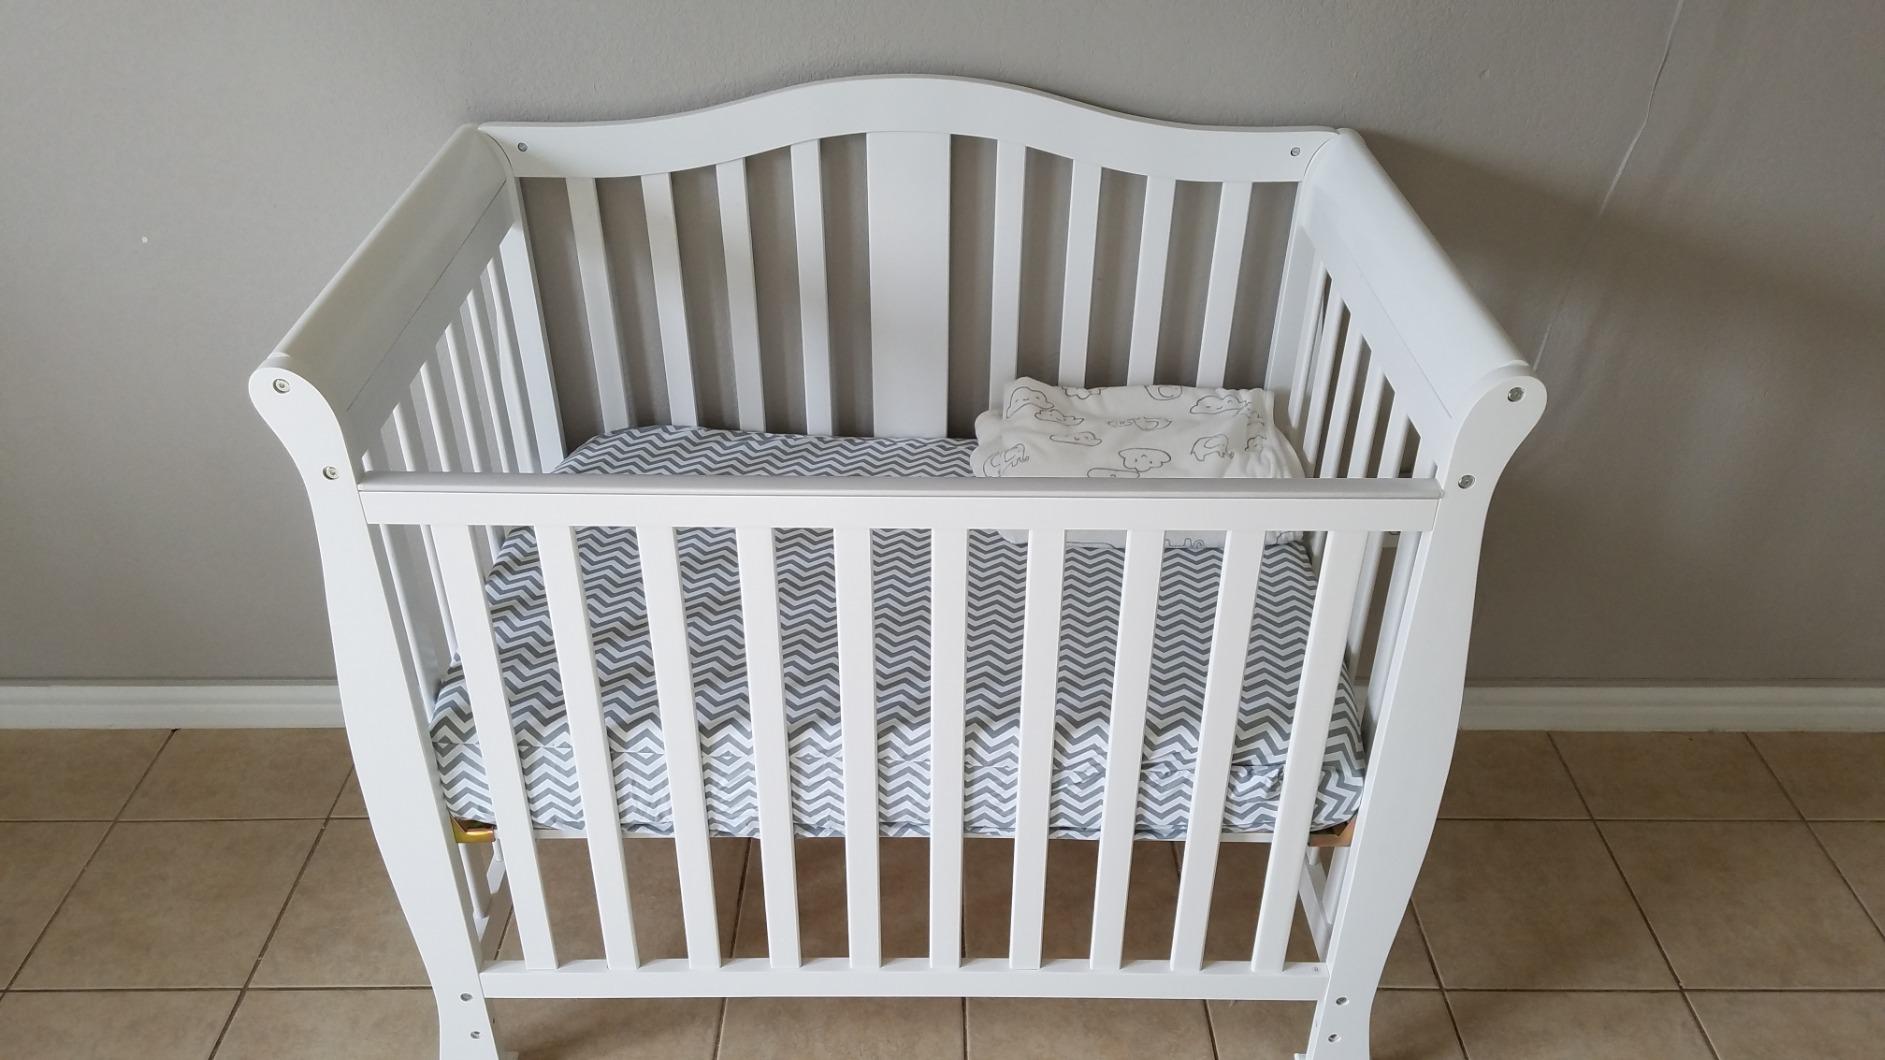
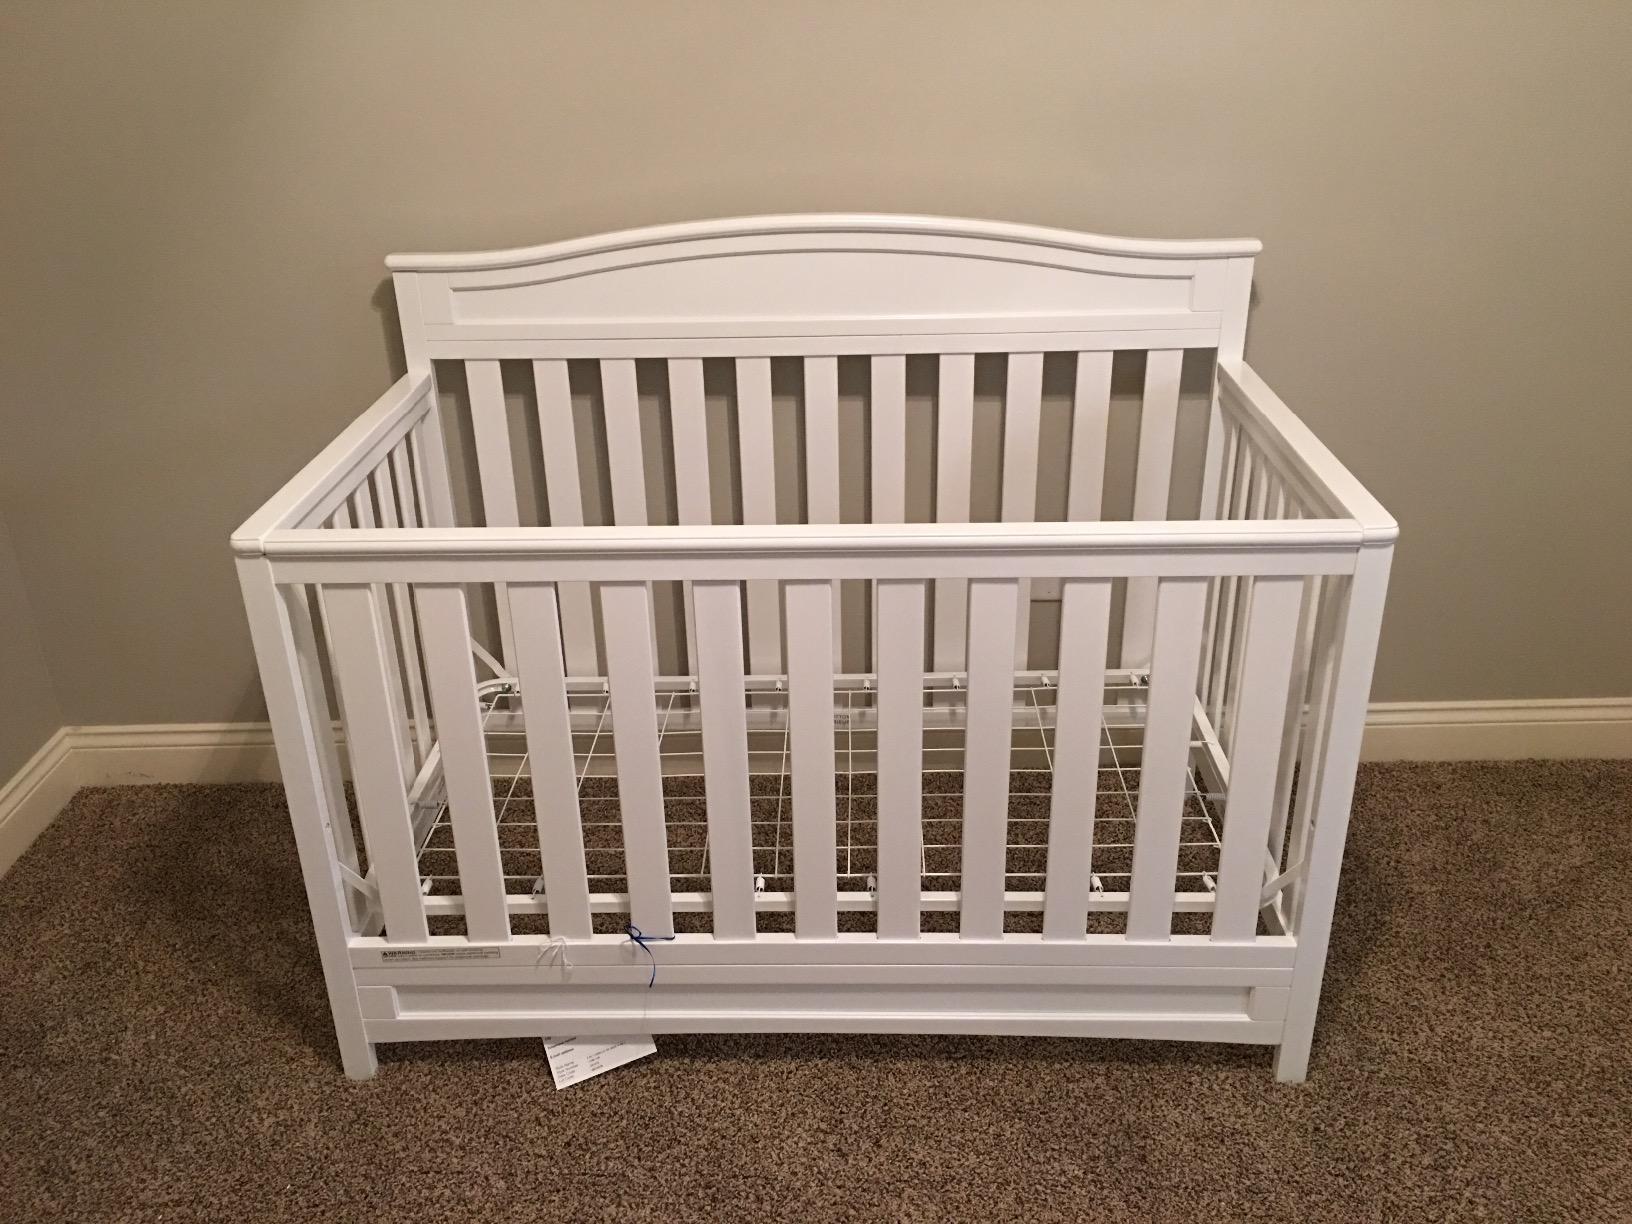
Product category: products_crib
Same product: no